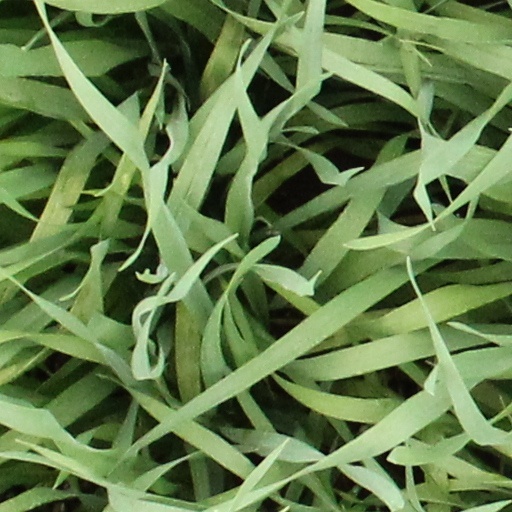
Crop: wheat